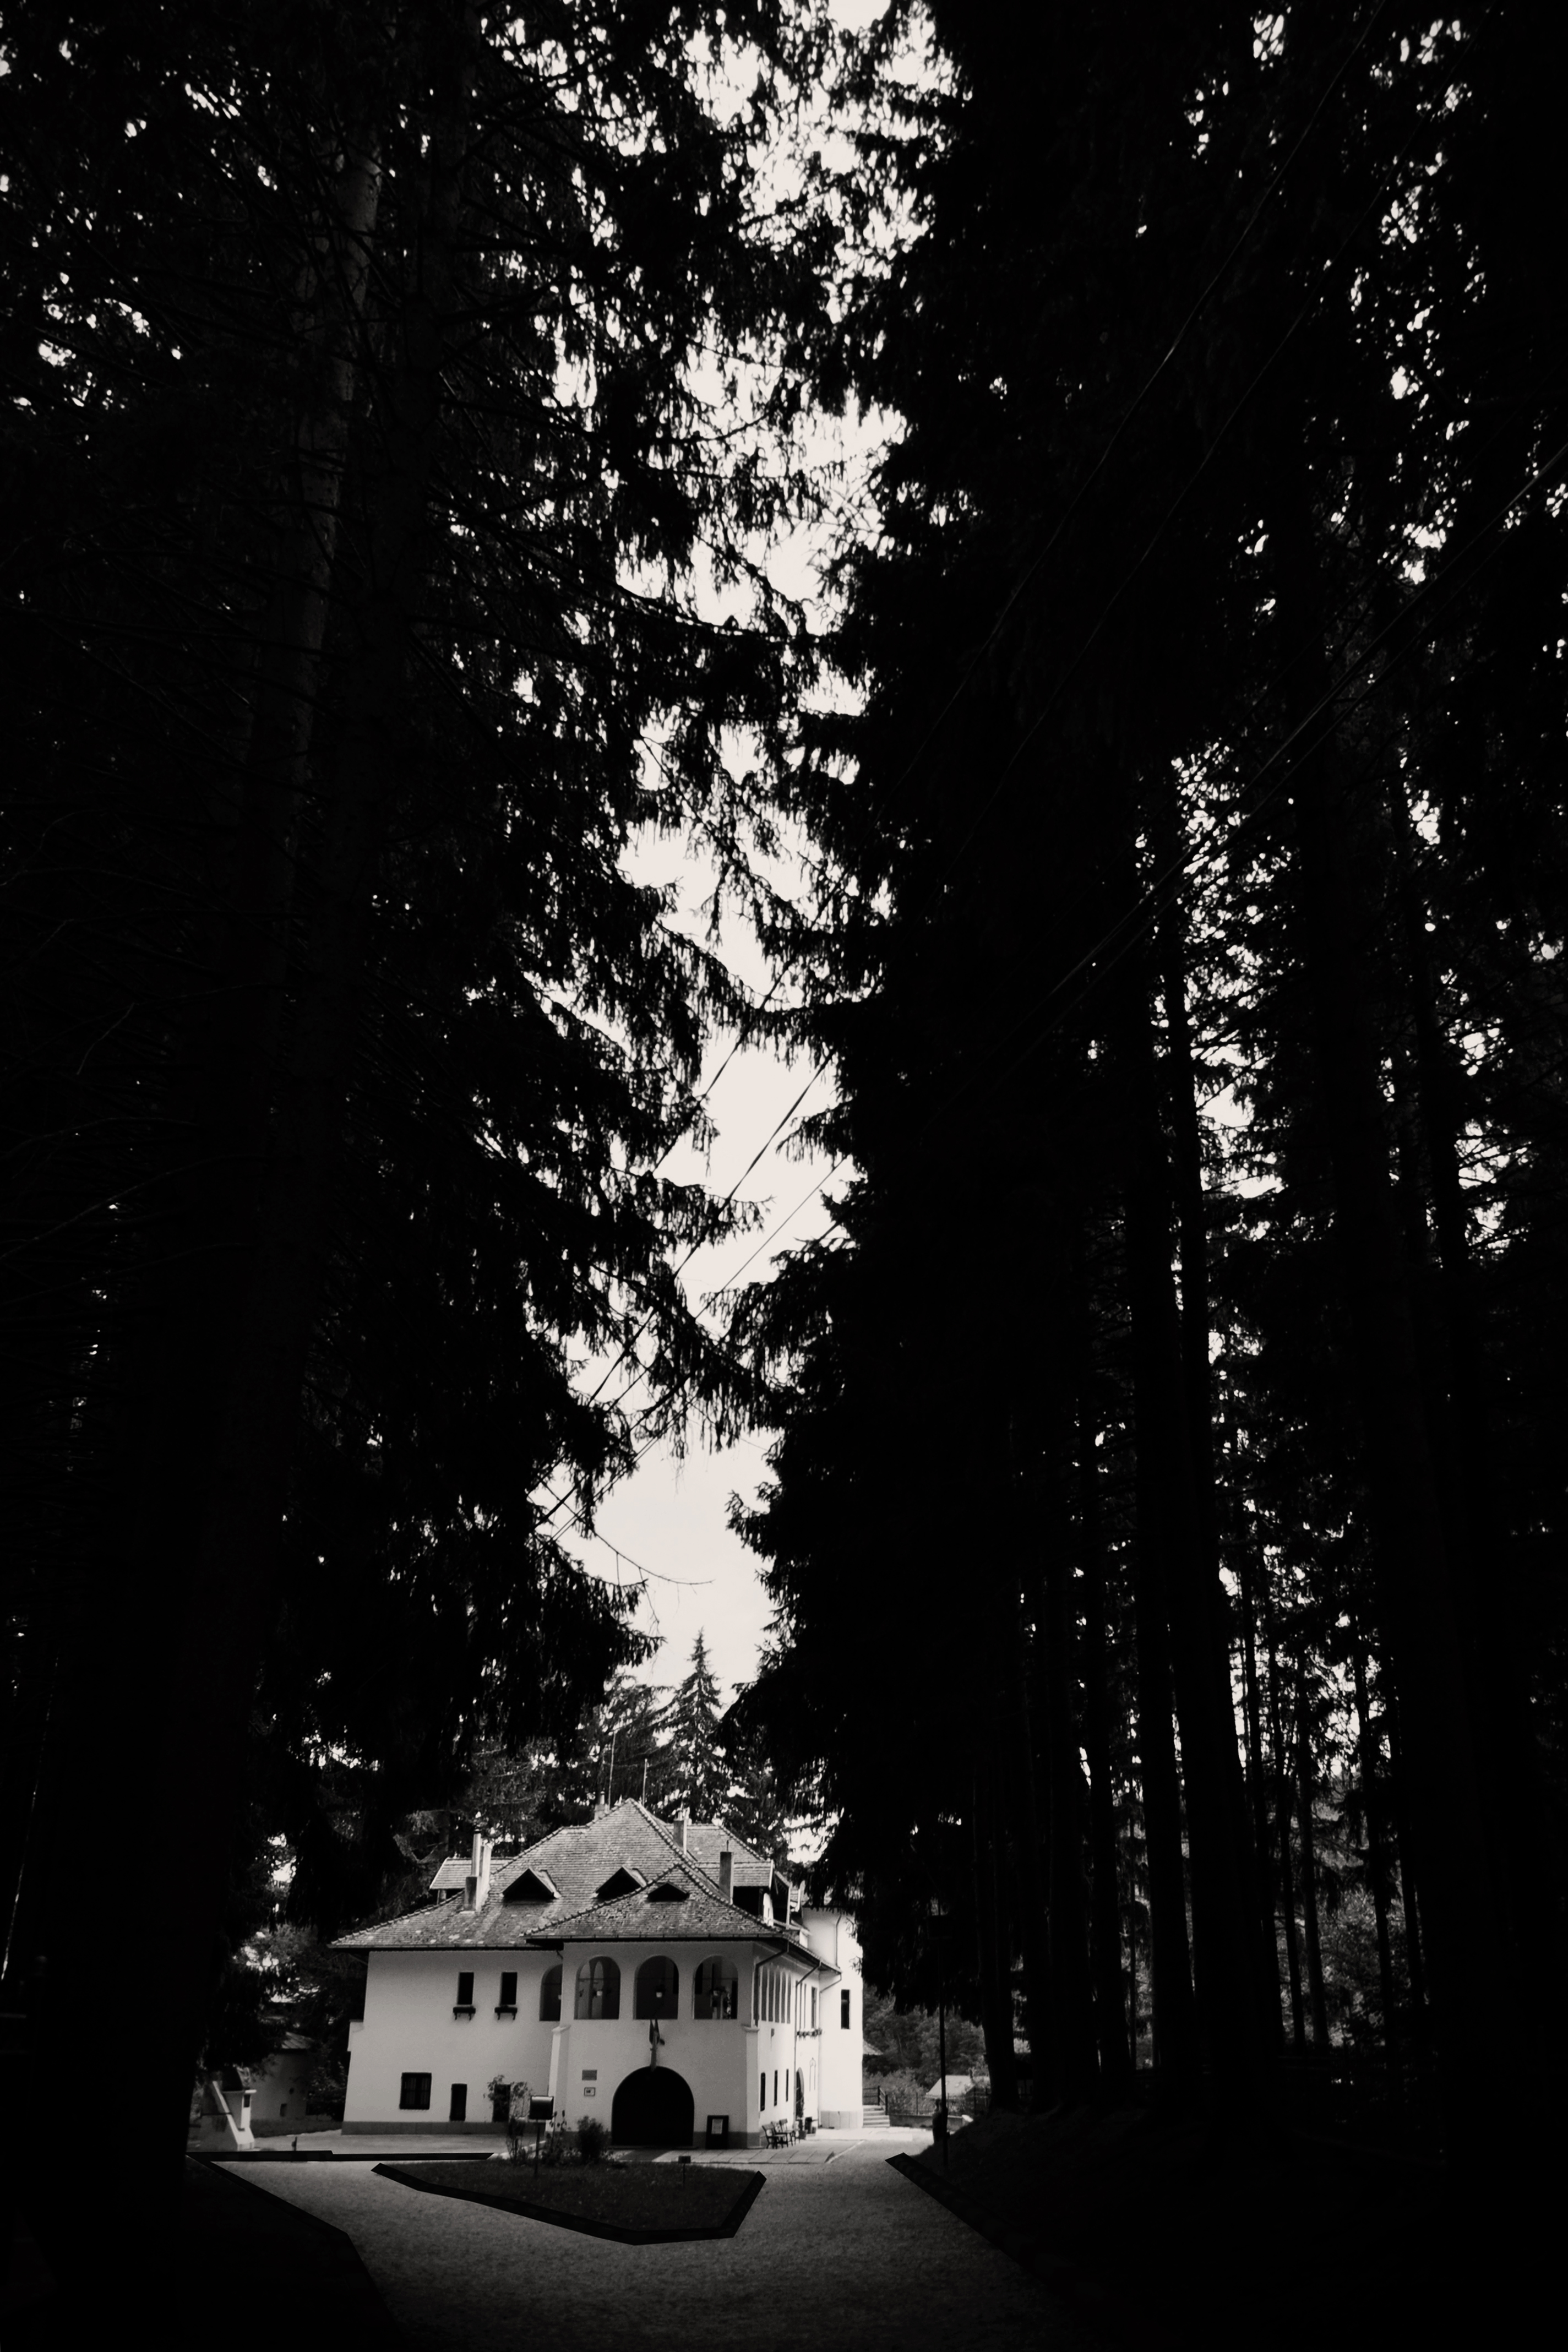
tree, branch, mountain, music, light, black and white, architecture, plant, white, night, photography, house, sunlight, morning, leaf, building, monument, photo, evening, reflection, museum, darkness, black, monochrome, lighting, season, photos, de, mountains, casa, georges, fotografie, vila, composer, romania, george, violinist, conductor, arhitectura, romanian, patrimoniu, cladire, muzeu, carpathians, munti, carpati, munte, sinaia, georgeenescufestival, pianist, enescu, enesco, memoriala, luminis, muzica, cumpatu, compozitor, lmiphiima16695, monochrome photography, woody plant